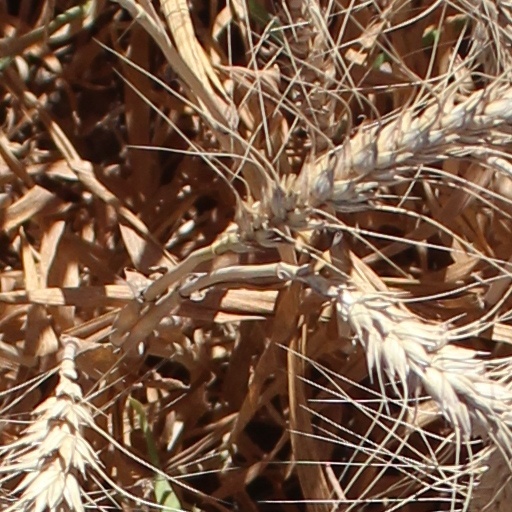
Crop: wheat